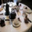
Label: table